Diego Crosa

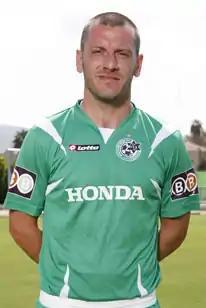
Crosa with Maccabi Haifa in 2007

Diego Sebastián Crosa (born 18 April 1976 in Rosario) is an Argentinian former footballer who played as a defender.